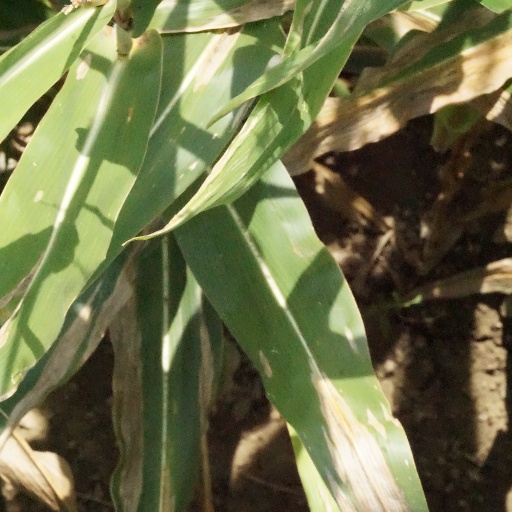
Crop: maize; corn